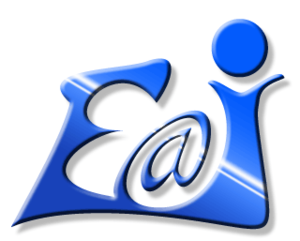
E@I est une organisation internationale de jeunes espérantophones à but non lucratif vouée à la compréhension interculturelle par le biais de la technologie informatique. E@I s'est formée en 1999 et s'est organisée en groupe de travail à l'occasion d'un séminaire éponyme en 2000 ; en 2003 elle devient une section spécialisée de TEJO et s'inscrit en 2005 comme association officielle en Slovaquie.